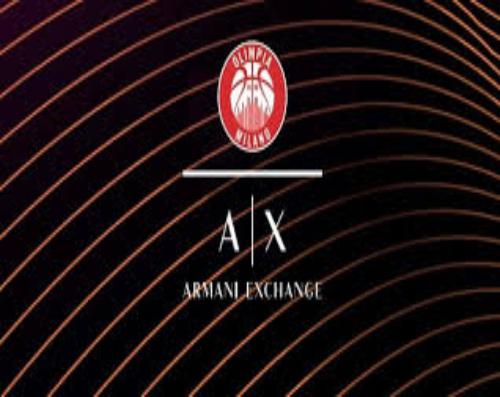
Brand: Armani Exchange
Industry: Clothes